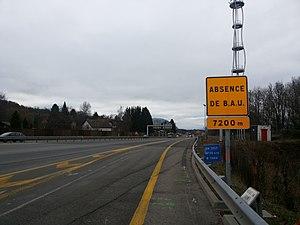
Panneau KC1 absence de B.A.U. avec panonceau KM1 7200 m, autoroute A41 à la sortie du péage de Saint-Martin-de-Bellevue, Haute-Savoie, France.
La bande d'arrêt d'urgence, est une zone dégagée de tout obstacle, sur autoroute entre autres, et généralement bordée à l’extérieur d’une berme engazonnée. Elle est spécialement réalisée pour permettre, en cas de nécessité, l'arrêt ou le stationnement des véhicules. Cette zone correspond à la bande dérasée qui peut être rencontrée sur les autres types de routes.